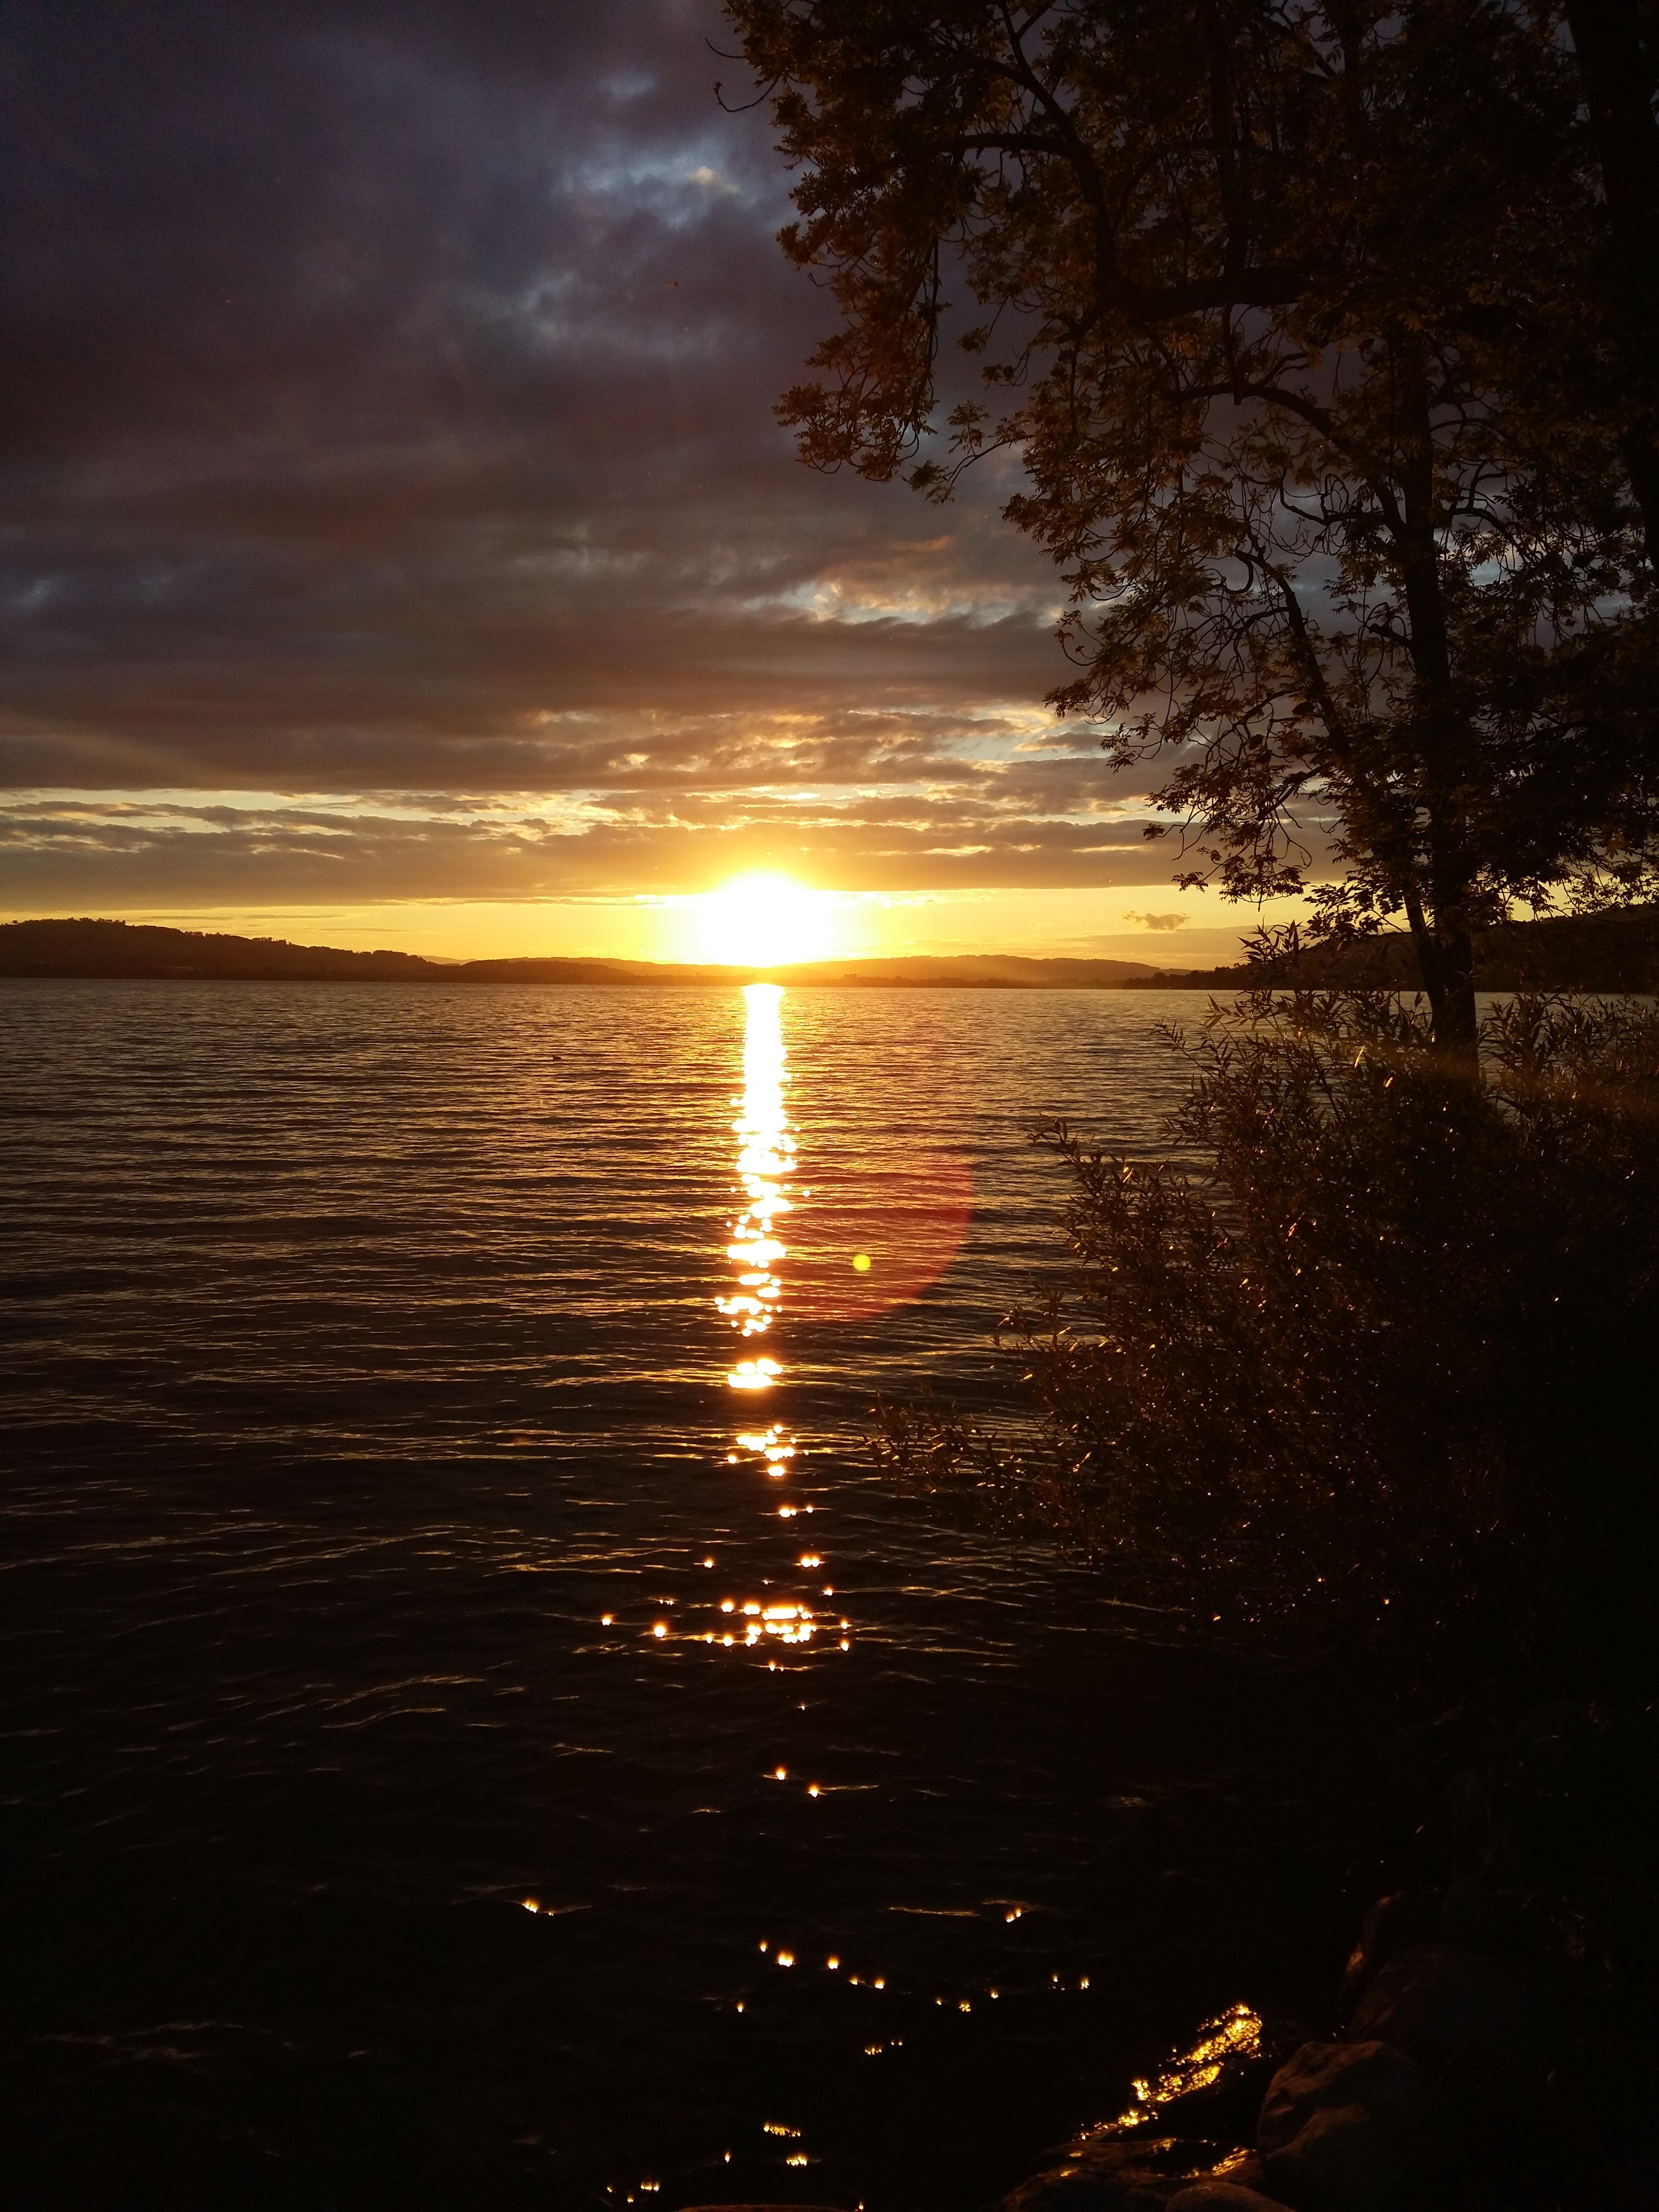
sea, nature, light, sun, sunrise, sunset, night, sunlight, morning, lake, dawn, atmosphere, dusk, evening, reflection, darkness, lights, switzerland, nightfall, afterglow